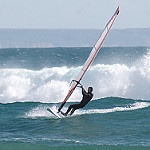
Label: sea